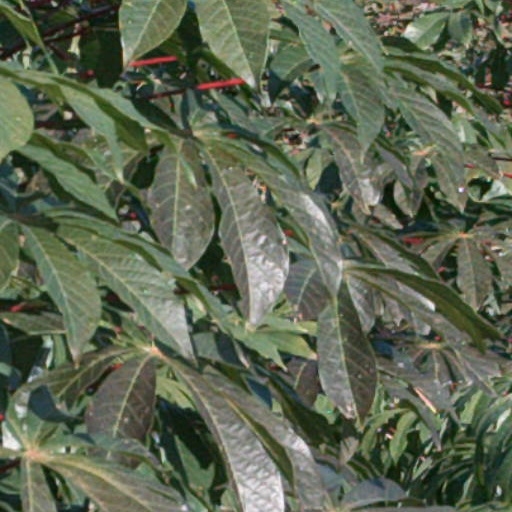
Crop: cassava